Staten Island Ferry

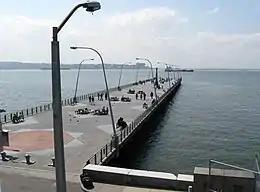
Former pier for 69th Street ferry service

By the 1900s, Staten Islanders were becoming dissatisfied with the railway-operated ferry service to Manhattan, which they felt was unsafe. The turning point came on June 14, 1901, when the CNJ ferry "Mauch Chunk" struck the B&O ferryboat "Northfield II" as the latter was leaving the ferry port at Whitehall, tearing a hole through the middle of "Northfield". Damaged beyond repair, "Northfield II" sank within ten minutes, ending up near the modern South Street Seaport. Out of 995 passengers aboard, only four or five were killed. The dead were not recovered for several days, and one man's body drifted around the southern tip of Manhattan and across the Hudson River. An investigation into the crash found that "Northfield II" had sunk because of the extent of the damage rather than because of its 38-year age. Despite this, neither captain was criminally charged, although "Mauch Chunk" captain was "censured" for speeding as well as for not helping the passengers aboard "Northfield". In the meantime, the B&O borrowed the paddle-wheeler "John Englis" from the Williamsburg Ferry Company.